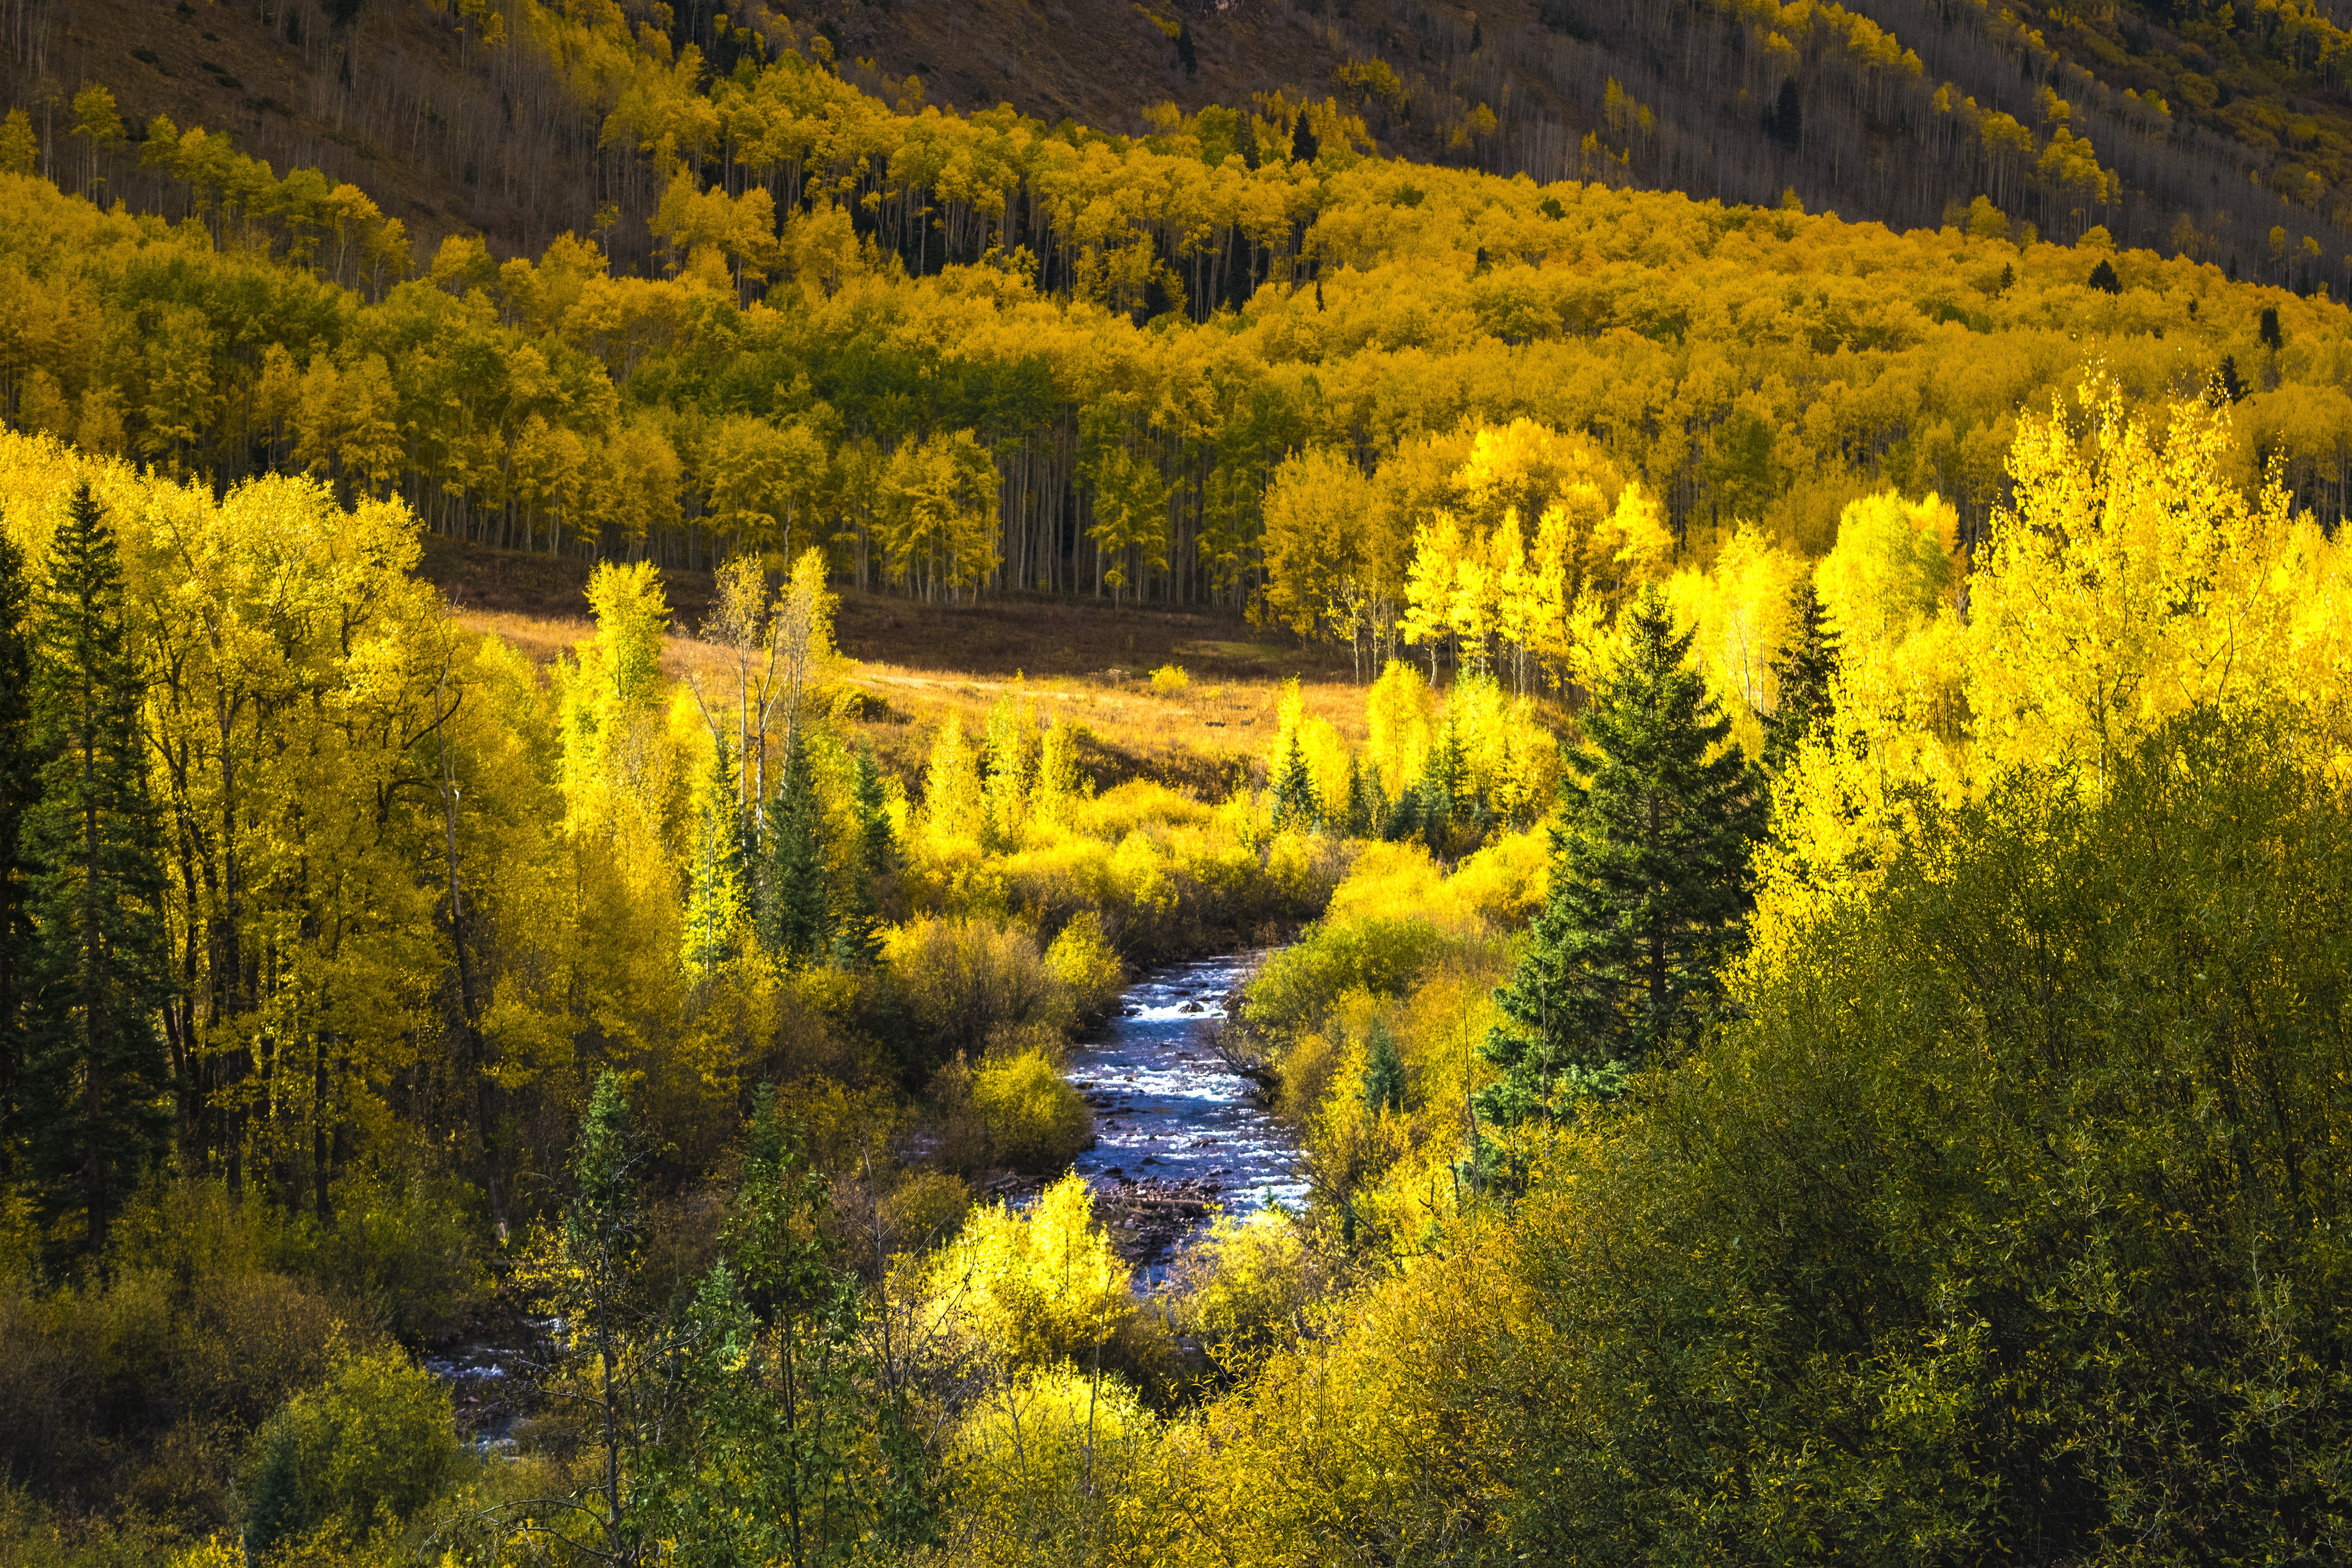
landscape, tree, water, nature, forest, wilderness, mountain, plant, sky, sun, fog, meadow, leaf, fall, flower, lake, river, valley, panorama, travel, panoramic, foliage, stream, green, golden, reflection, scenic, color, natural, autumn, park, scenery, usa, america, rocky, colorful, yellow, season, wildflower, leaves, outdoors, national, clouds, colorado, mountains, woodland, habitat, viewpoint, aspen, spectacular, larch, ecosystem, fall leaves, biome, natural environment, woody plant, temperate broadleaf and mixed forest, temperate coniferous forest